Stevan Tontić

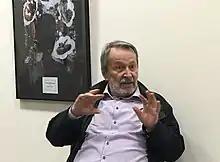
Tontć in 2019

Tontić studied philosophy and sociology in Sarajevo, where he later lived and worked as an editor. After the Siege of Sarajevo in 1992, he stayed in exile in Germany until his return in 2001. In his works, he often wrote about the collapse of southern Slavic civilizations. He also dealt with his experiences of war and exile.